Melanophila acuminata

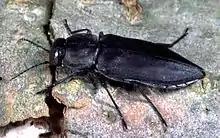
Black fire beetle, "Melanophila acuminata"

It has been suggested that this species is the "pyrotocon", an insect said to be born from fire, of the "Natural history" by Pliny the Elder.